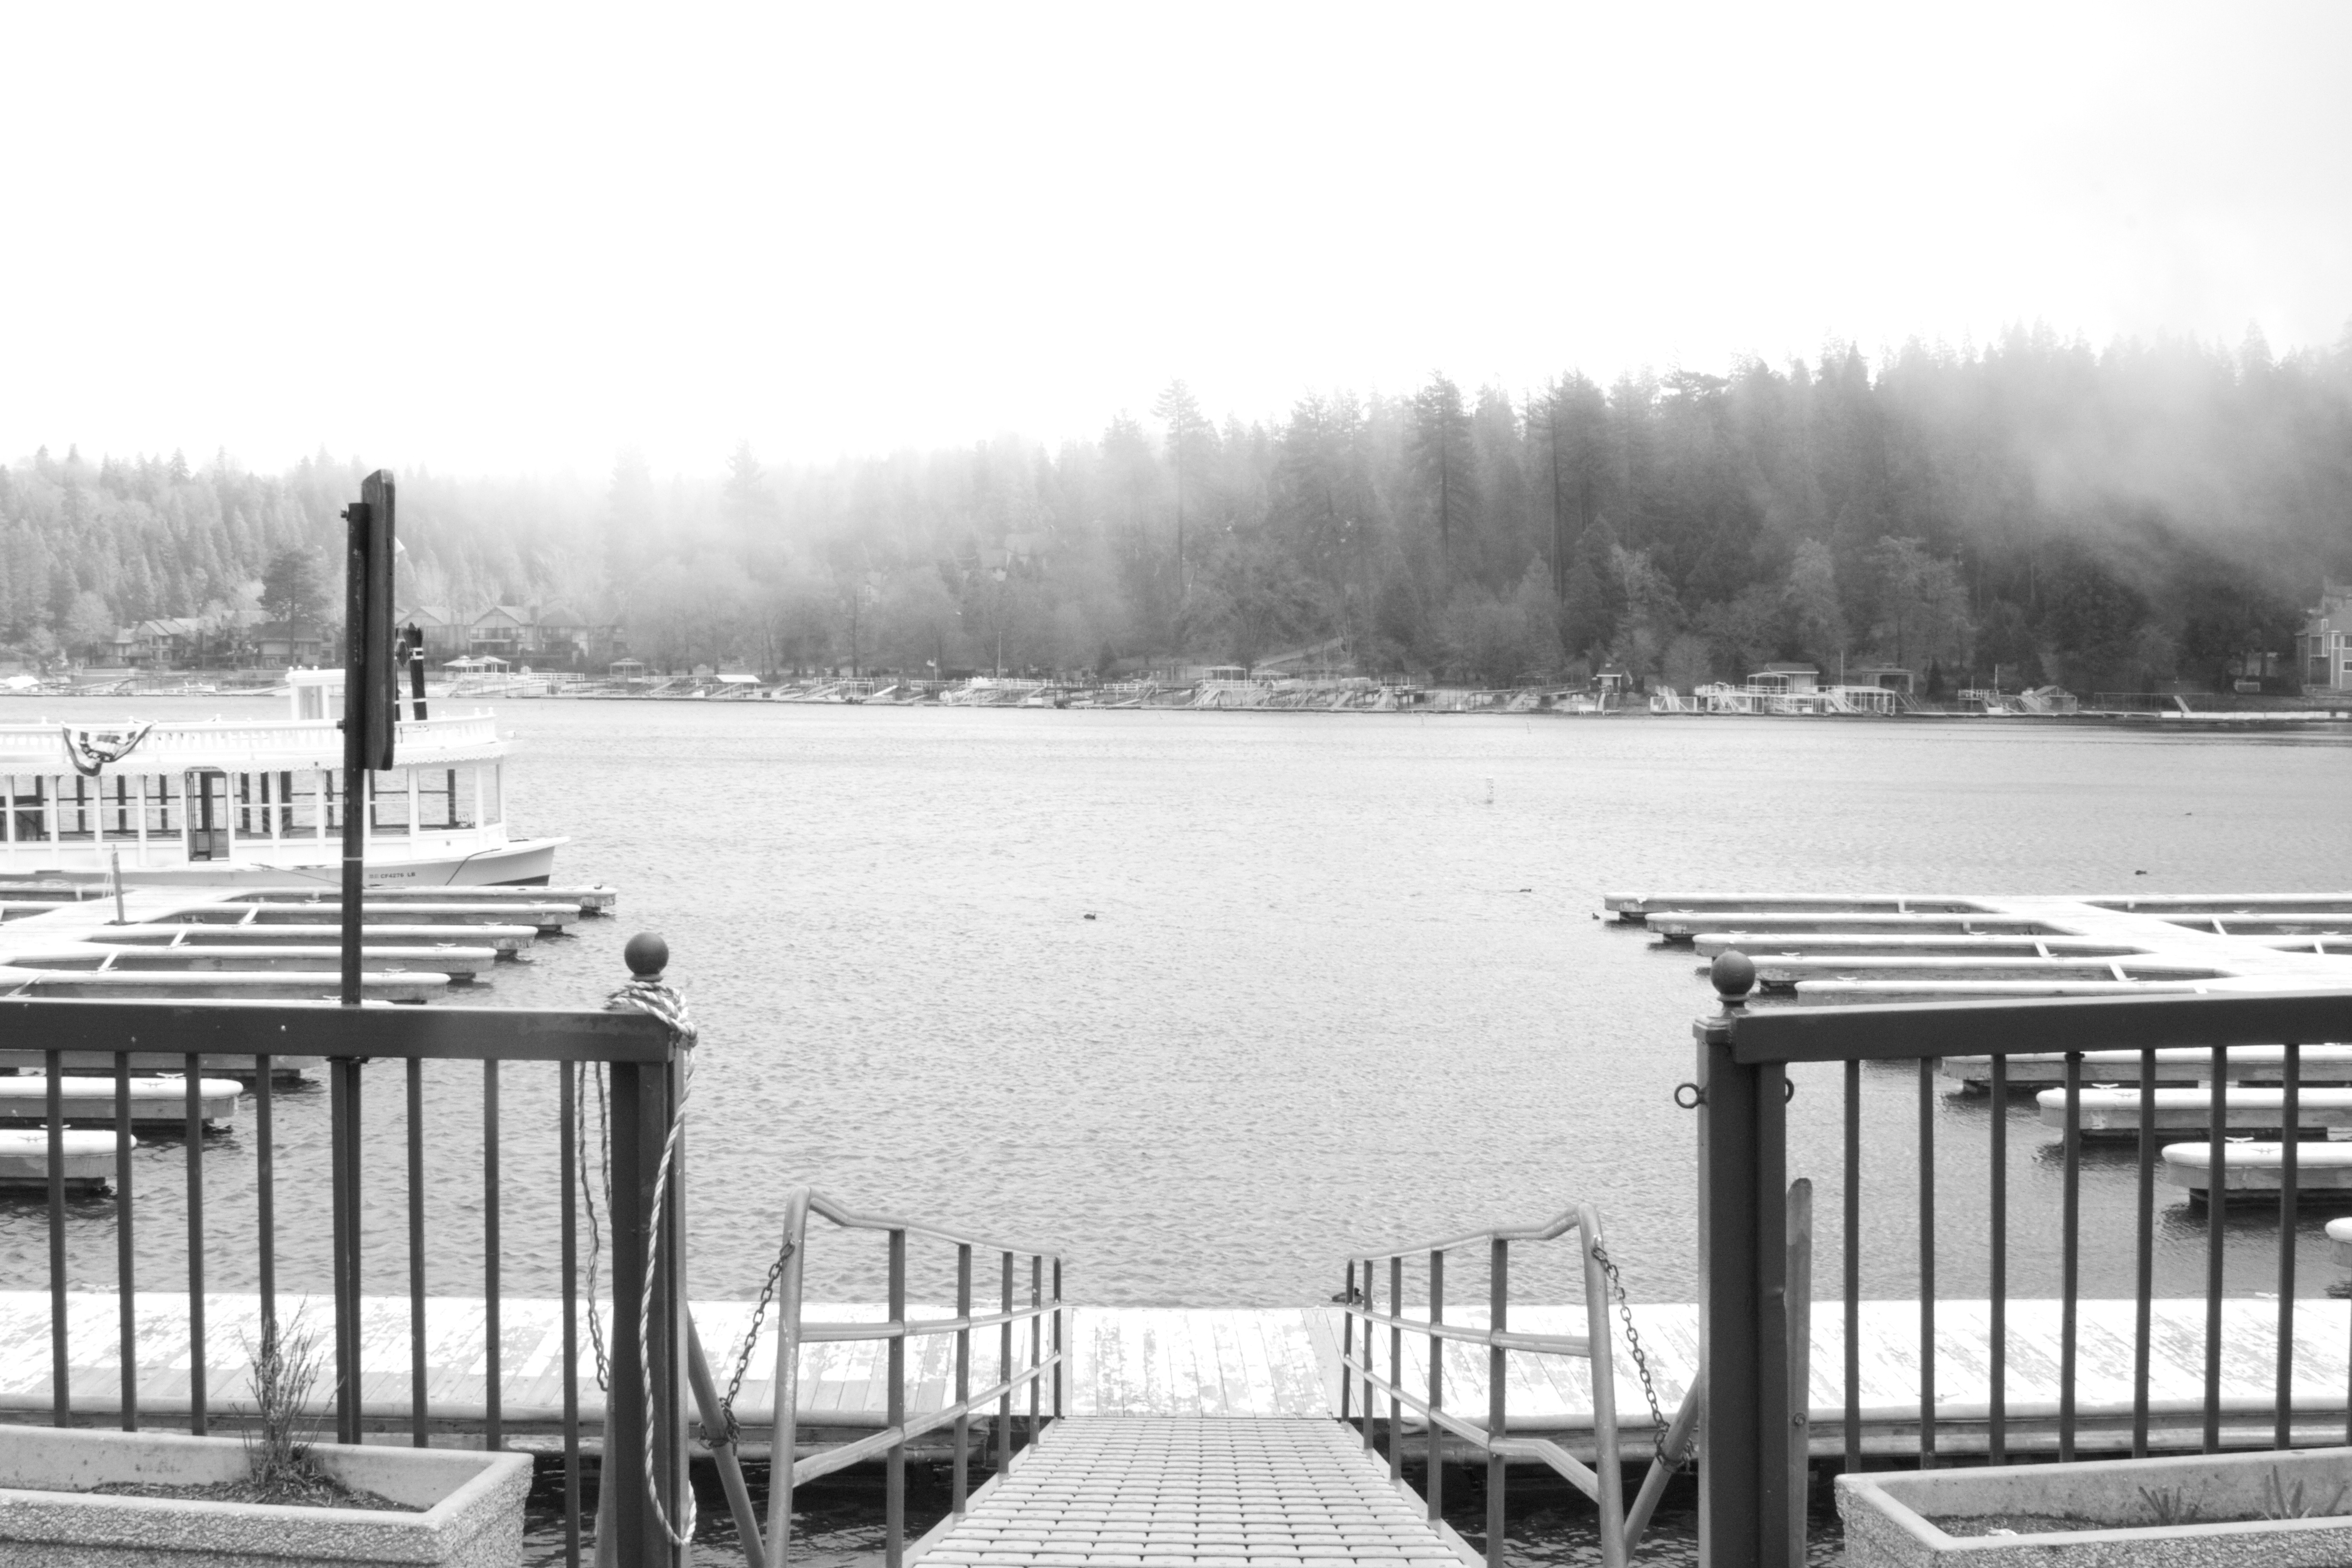
snow, winter, dock, black and white, bridge, pier, walkway, vehicle, weather, monochrome, waterway, monochrome photography, atmospheric phenomenon